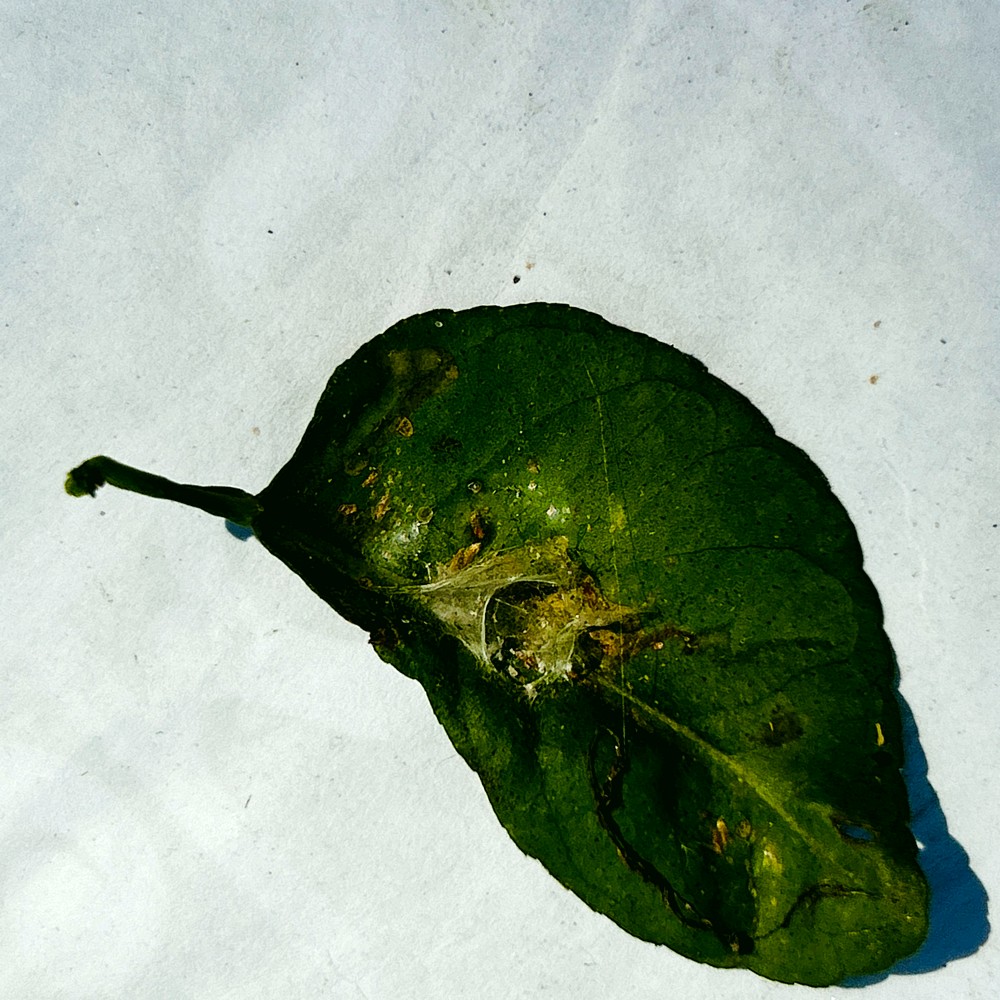
Label: Spider Mites